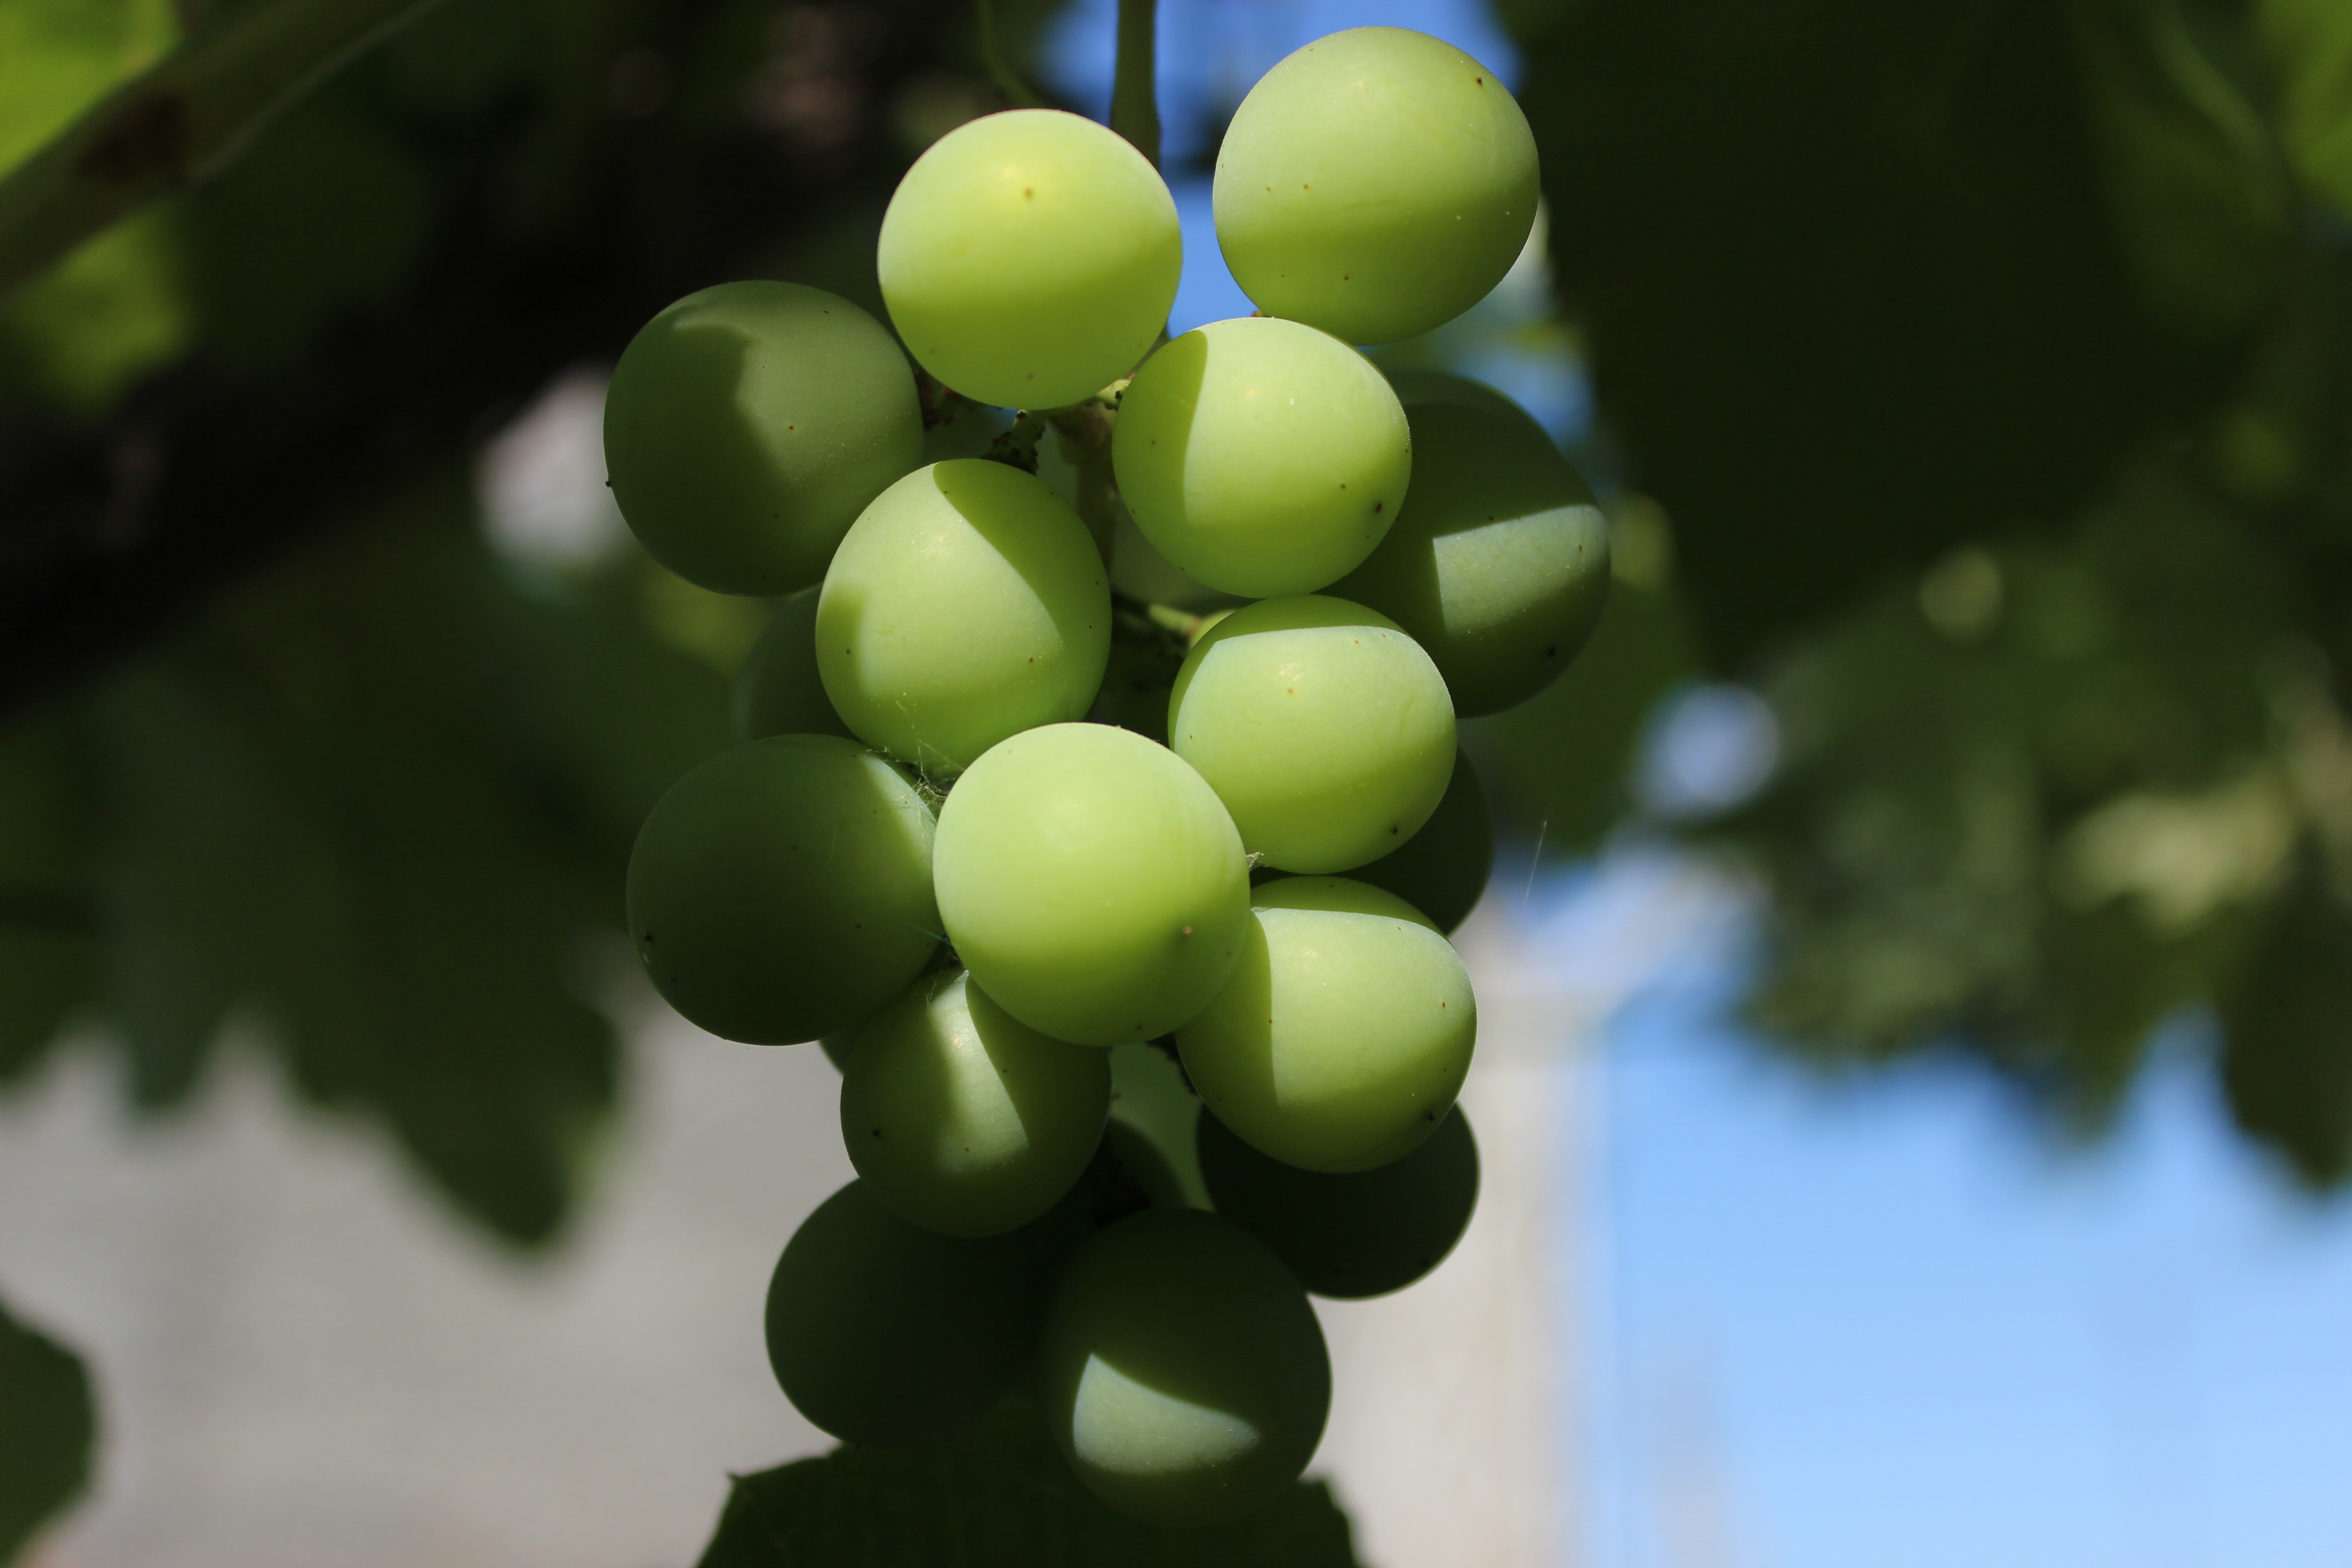
branch, plant, grape, fruit, berry, flower, food, green, produce, agriculture, closeup, grapes, flowering plant, vitis, a bunch of, land plant, grapevine family